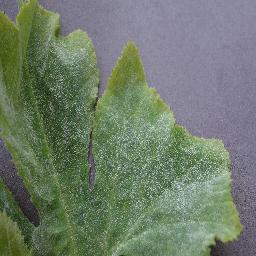
Label: Squash___Powdery_mildew